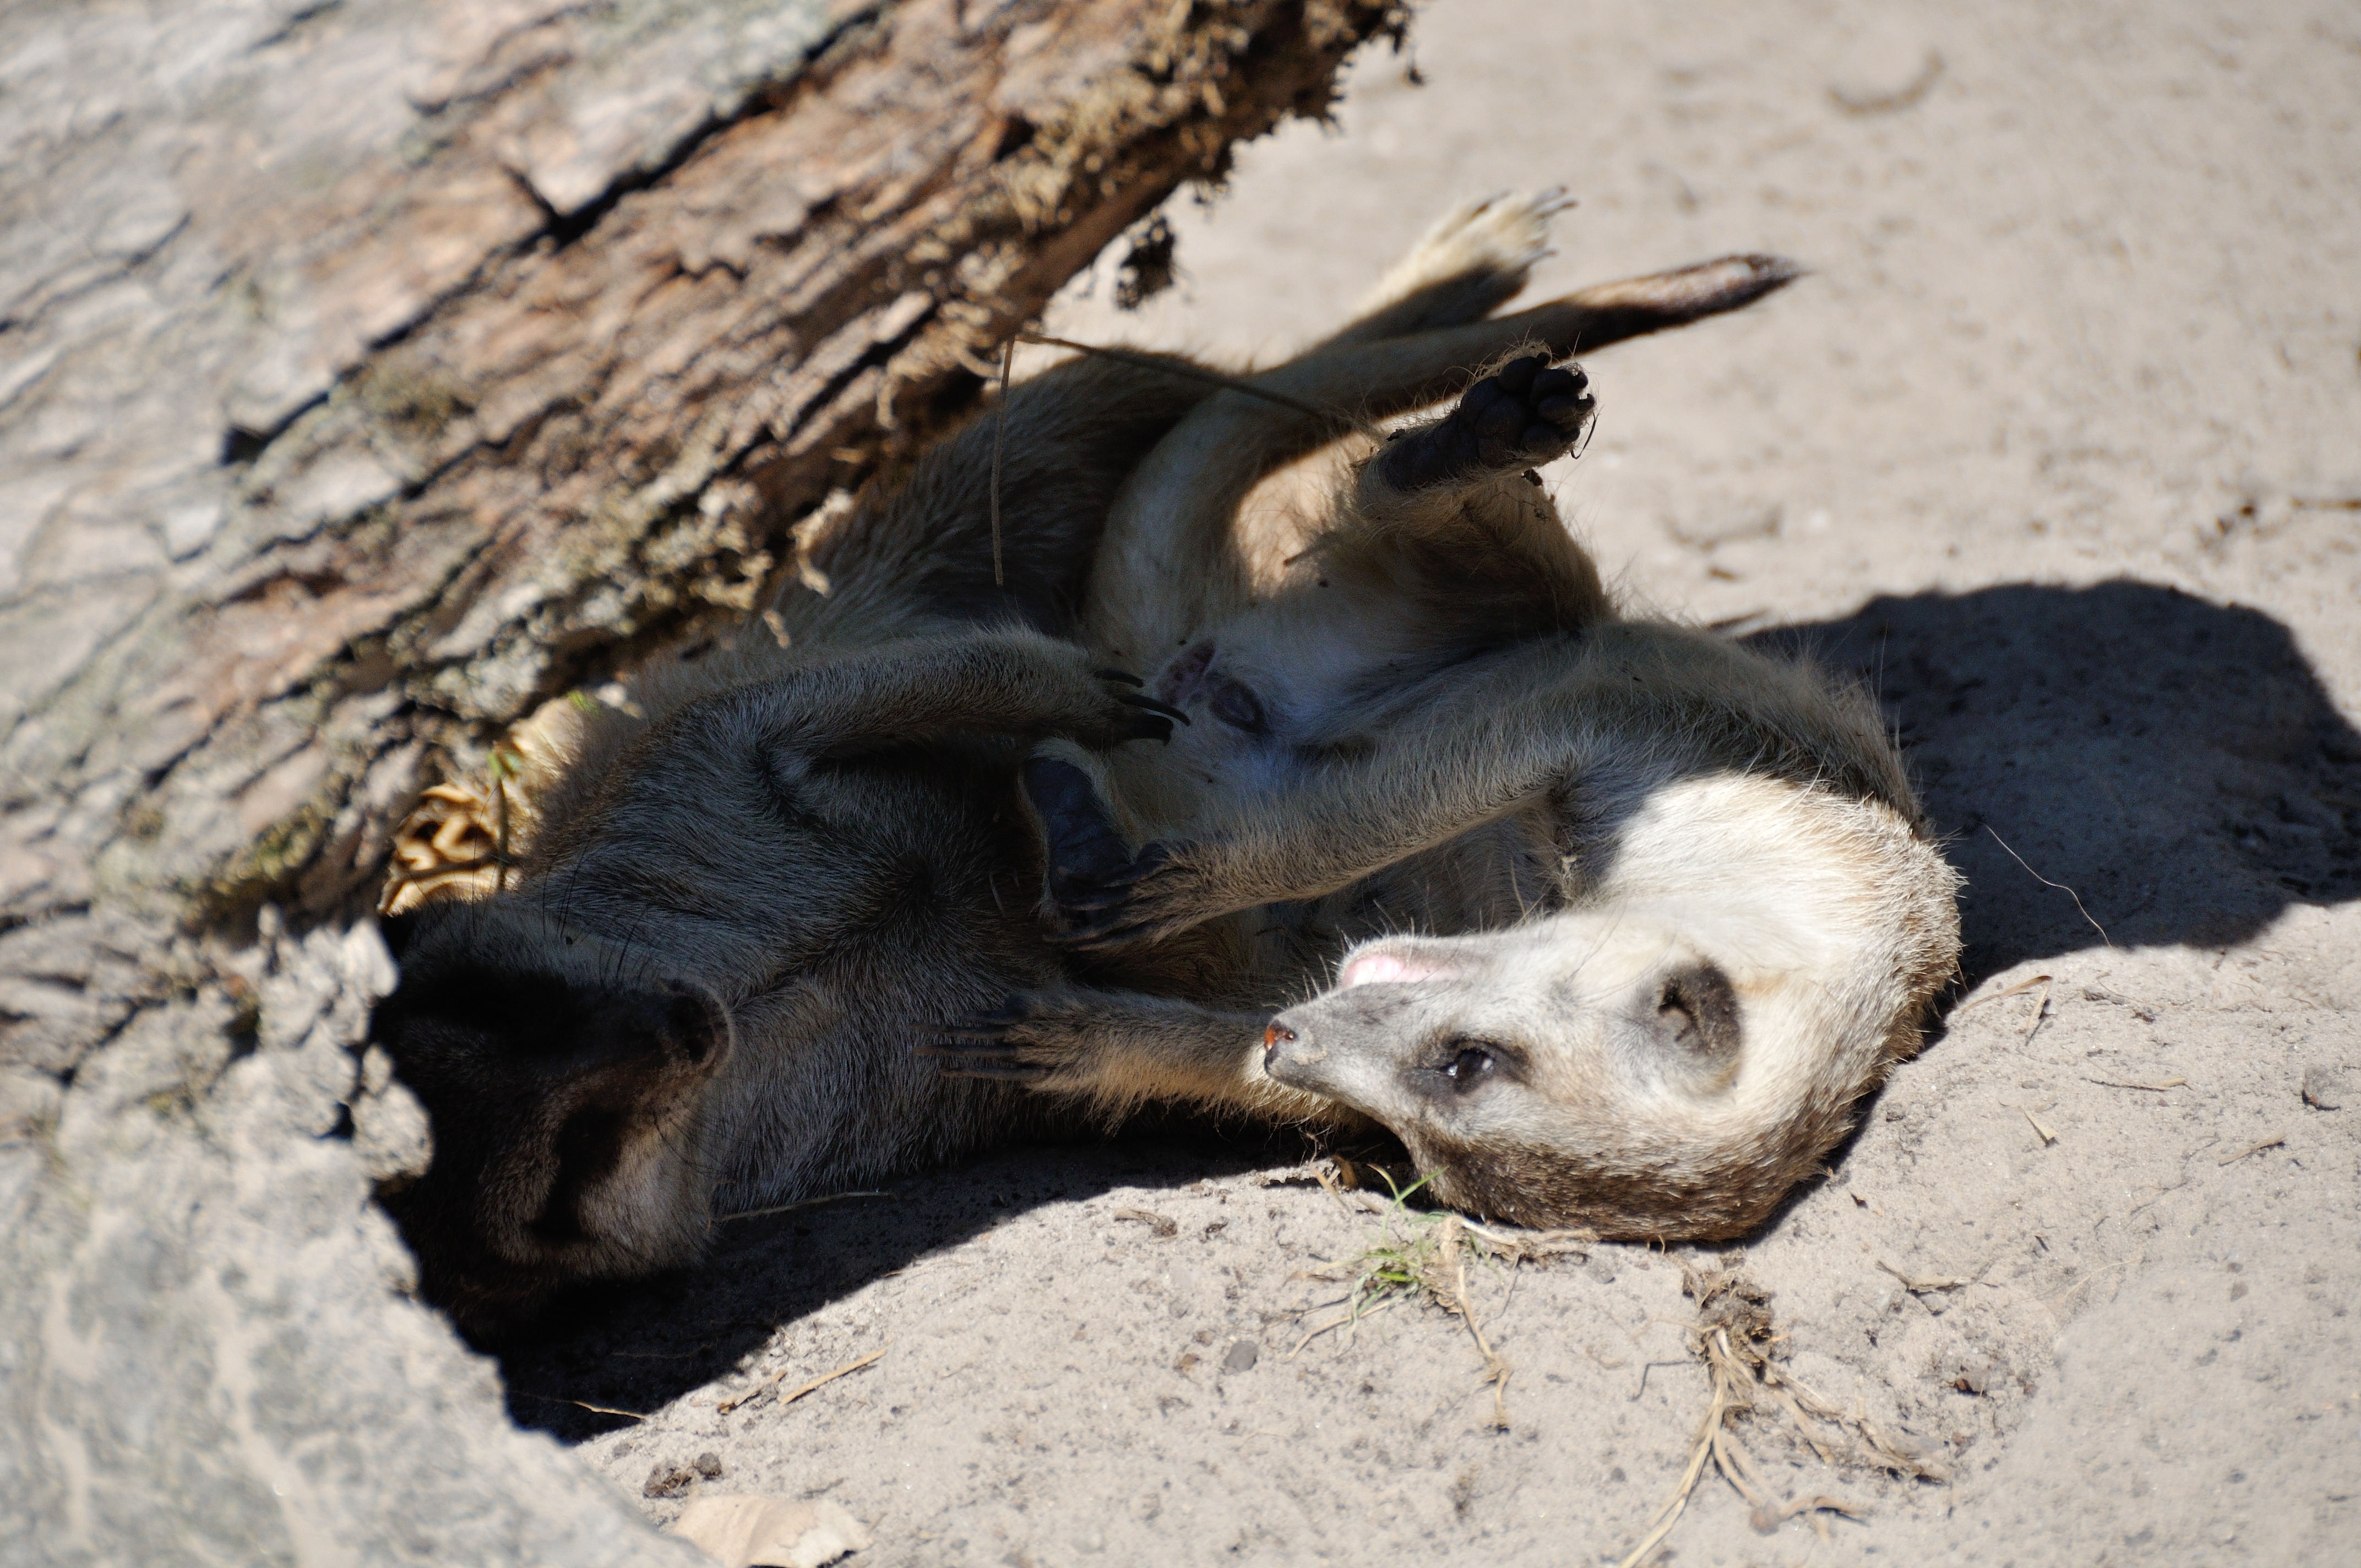
nature, play, summer, wildlife, zoo, shadow, mammal, fauna, fun, animals, vertebrate, all, meerkat, joy of life